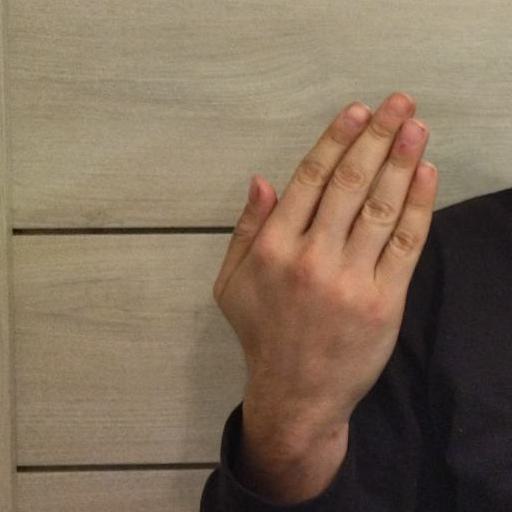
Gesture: stop_inverted